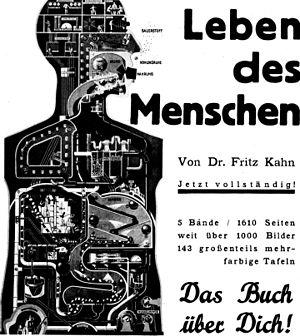
Fritz Kahn est médecin juif allemand, auteur d'ouvrages de vulgarisation scientifique et précurseur des infographies avec de remarquables illustrations didactiques.